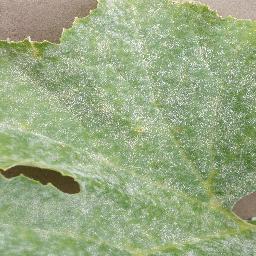
Label: Squash___Powdery_mildew